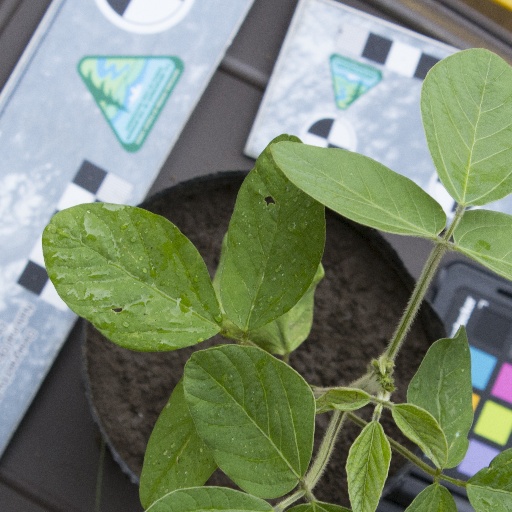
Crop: soybean